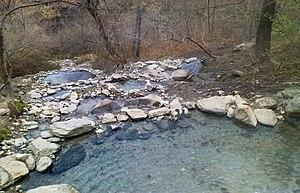
Prats Balaguer est un hameau de la commune française de Fontpédrouse, dans le département des Pyrénées-Orientales. On y trouve une église romane et les ruines d'un château médiéval. Des sources d'eau chaude se situent par ailleurs à environ 1 km de l’entrée du village.